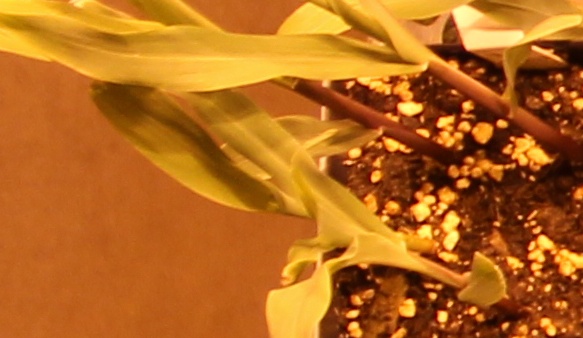
Label: Corn